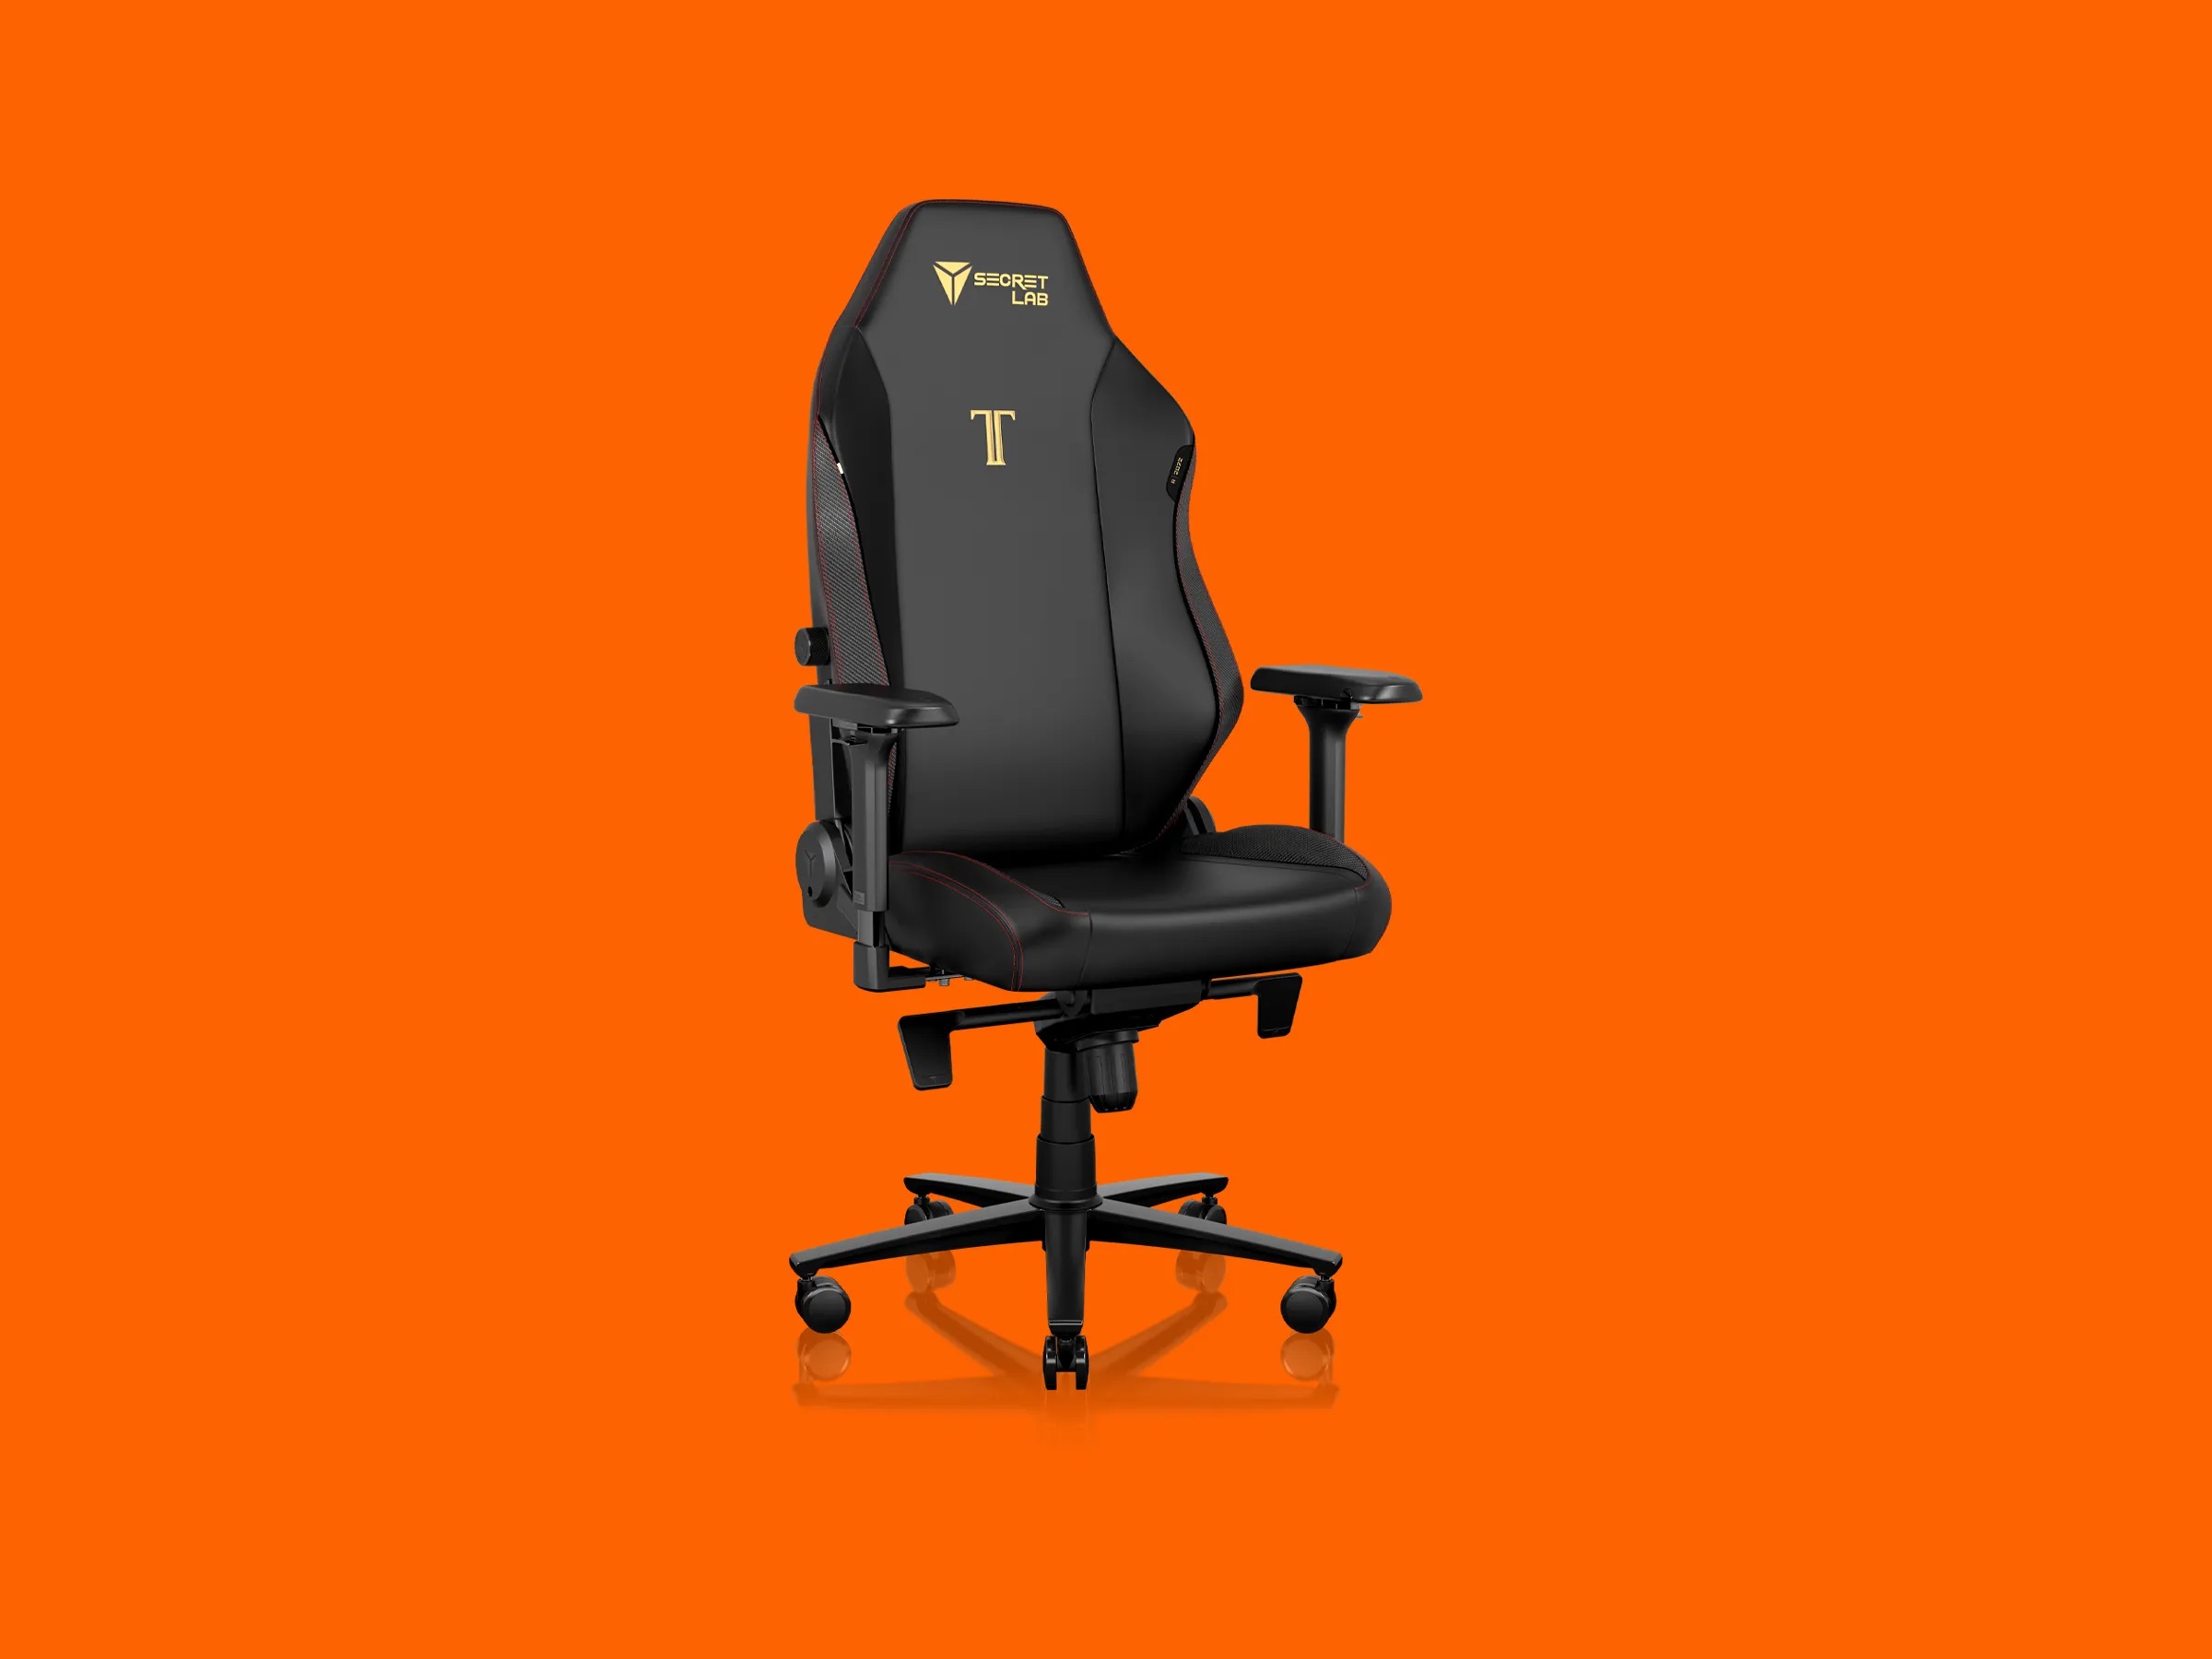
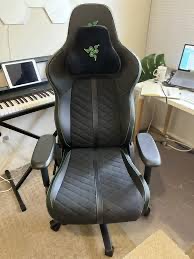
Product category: items_chair
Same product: no